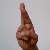
The image shows a hand gesture representing the letter 'R' in Indian Sign Language.